Audulf

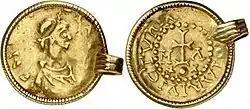
A solidus of Clothar II, closely copied by Audulf's tremissis

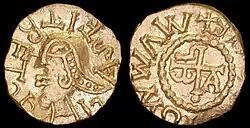
A Merovingian tremissis with a pendant Alpha and Omega reverse, rather than the M and A of Clothar II's issues

Duchalais lists the names typically featured on Merovingian-era coins as reigning kings, their moneyers and palace mayors, and high nobles and ecclesiastical officials. He dismissed the idea of Audulf being either a mayor or ecclesiastic out of hand on the basis of the reverse inscription touting a victory; but acknowledged that the inscription and design directly mimicked solidi and tremisses issued by Clothar II, that Clothar was specifically identified as a king on his obverse, that Clothar's name was in the genitive while moneyers were more often in the ablative as on Audulf's coins, and thatas the two words on the obverse are apparently unrelated to one anotherit is quite possible the two words on the reverse were unconnected as well.